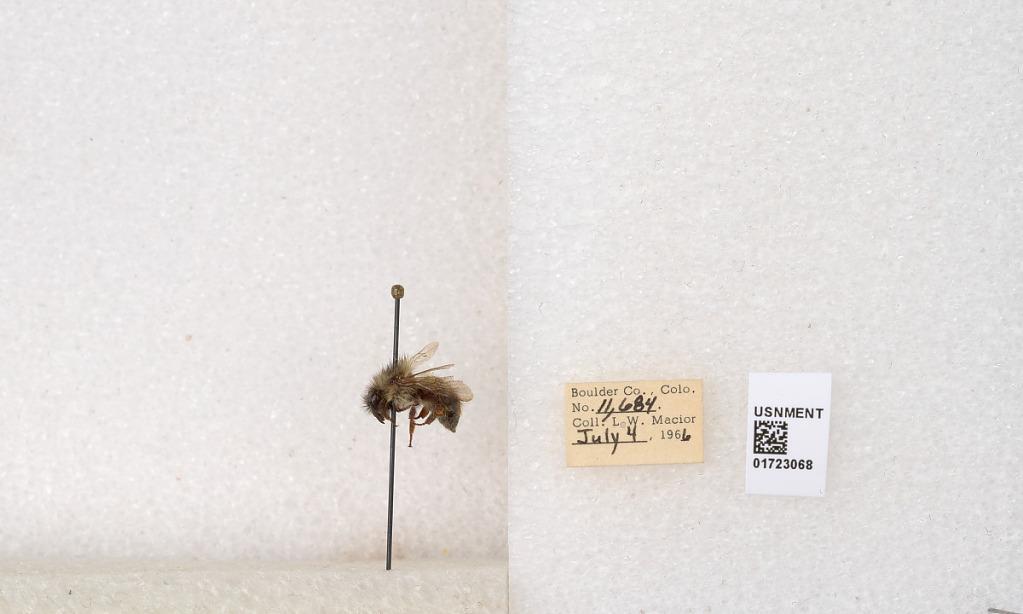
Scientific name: Bombus flavifrons Cresson
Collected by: L. Macior
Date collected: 1966-7-4
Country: United States
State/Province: Colorado
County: Boulder
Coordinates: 40.0925, -105.358